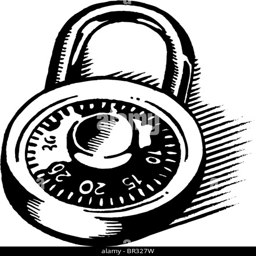
a black and white illustration of a lock